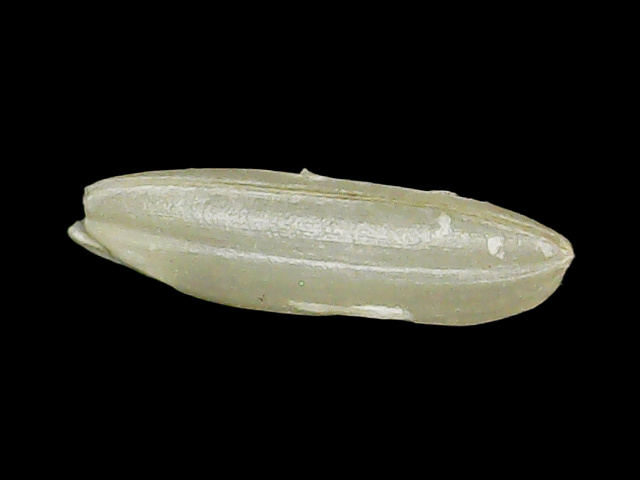
Rice variety: Binadhan26